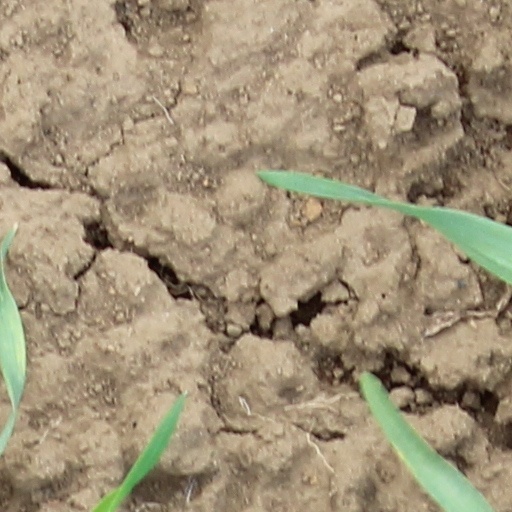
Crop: wheat